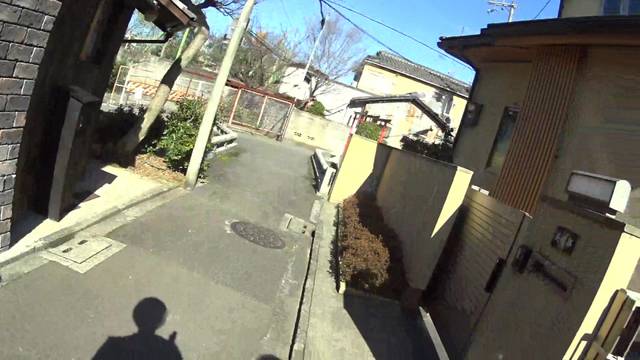
Region: Japan
Coordinates: 35.01, 135.782